Phyllobates bicolor

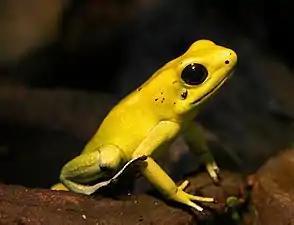
An image of "P. terribilis. P. terribilis" shares striking morphological similarities to "P. bicolor. (See image above)"

"Phyllobates bicolor" is one of the largest poison dart frogs. Unlike other species of frogs, the males and females are roughly similar size. Males can reach a length of 45–50 mm from snout to vent, while the slightly larger females reach 50–55 mm in length from snout to vent. The difference in size is an example of sexual dimorphism and influences intrasexual selection by males. "P bicolor" ranges in color from earthy orange to pure yellow in coloration, often with a blue or black tinge on their legs, hence their name. These bright colors act as an aposematic warning to potential predators by signaling they are poisonous. In addition to being a way to deter predators, the bright colors of "P. bicolor" may serve a purpose for sexual selection. A brightly colored male, in addition to his call, will attract a female better than a dully colored male would. As coloration increases is vibrancy, the fitness of the organism increases, so the individual can survive better and be selected for reproduction. Coloration in "P. bicolor" can serve these two purposes at once. "P. bicolor" are smaller, more slender, and less poisonous than their close relative, "Phyllobates terribilis. P. bicolor" can also resemble juvenile or subadult "P. terribilis" frogs. Oftentimes, these two organisms are confused for each other when scientists conduct population surveys. "P. bicolor" also bears a resemblance to "D. leucomelas", particularly the "netted" color morph of "D. leucomelas". Similar to other amphibians, "P. bicolor" experiences ontogenetic changes throughout its stages of life from the time they are tadpoles to mature adults. After emerging from tadpoles, the juveniles frogs are brown or black in color and slowly become more vibrant as they mature.